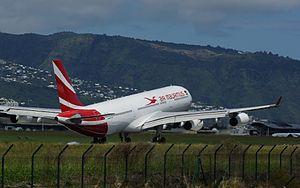
A340 Air Mauritius à l'arrivée sur RUN
Le transport aérien est, pour l'île de La Réunion, département d'outre-mer français dans le sud-ouest de l'océan Indien, un mode de transport considéré comme stratégique. De fait, il permet d'assurer une certaine continuité territoriale avec la France métropolitaine tout en déterminant par ailleurs la santé de l'industrie touristique locale, un secteur d'activité essentiel pour l'économie réunionnaise.